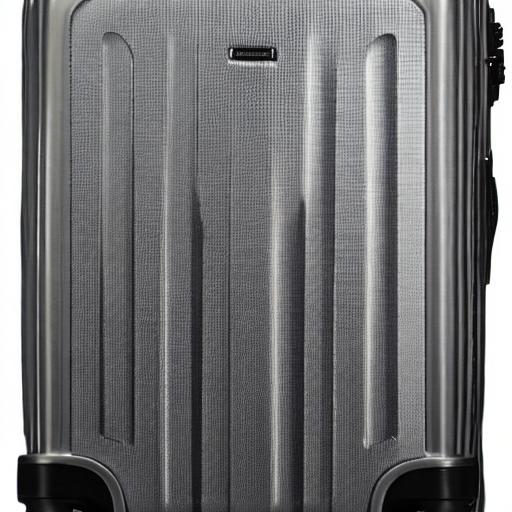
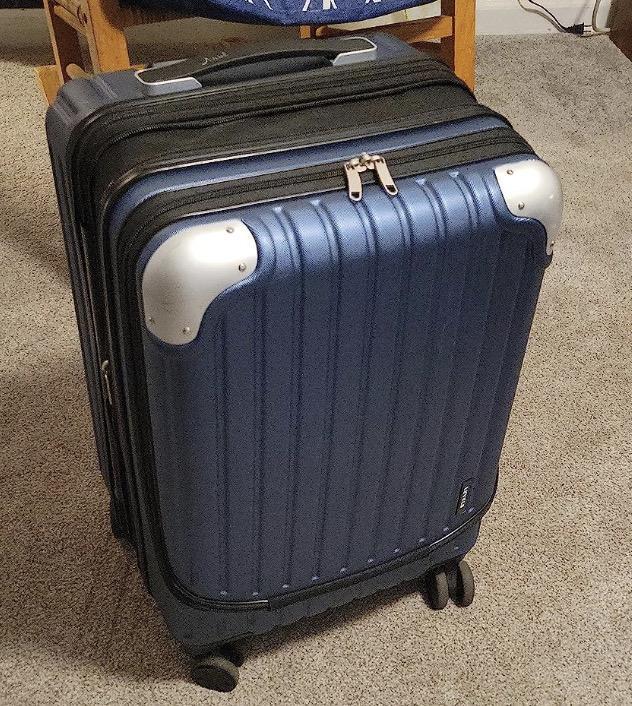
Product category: items_tea
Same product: no